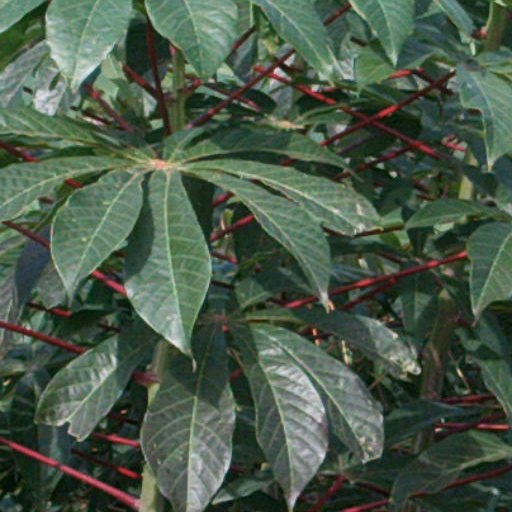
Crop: cassava